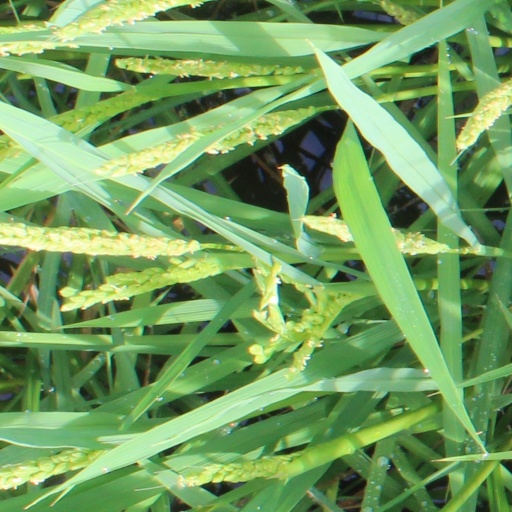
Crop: rice